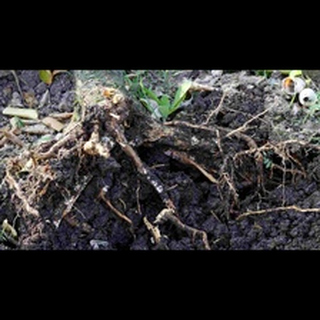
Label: wheat_common_root_rot